The Samling Hotel

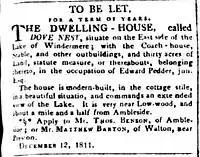
Rental notice for Dove's Nest in 1811

John Benson (1745–1808), who built and lived in the house from about 1780 was a wealthy landowner whose family had been in the Windermere district from the 15th Century. He owned many properties in the area including William Wordsworth’s house “Dove Cottage”. Wordsworth visited him at Dove’s Nest to pay the rent. In 1767 Benson married Agnes Jackson (1747–1828), whose family also came from the Windermere area. She was the sister of William Jackson (1748-1809) who owned Greta Hall in Keswick and was the well documented landlord of the famous poet Robert Southey.